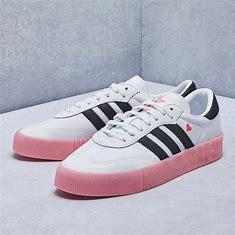
Brand: adidas
Model: originals Adidas Originals Sambarose